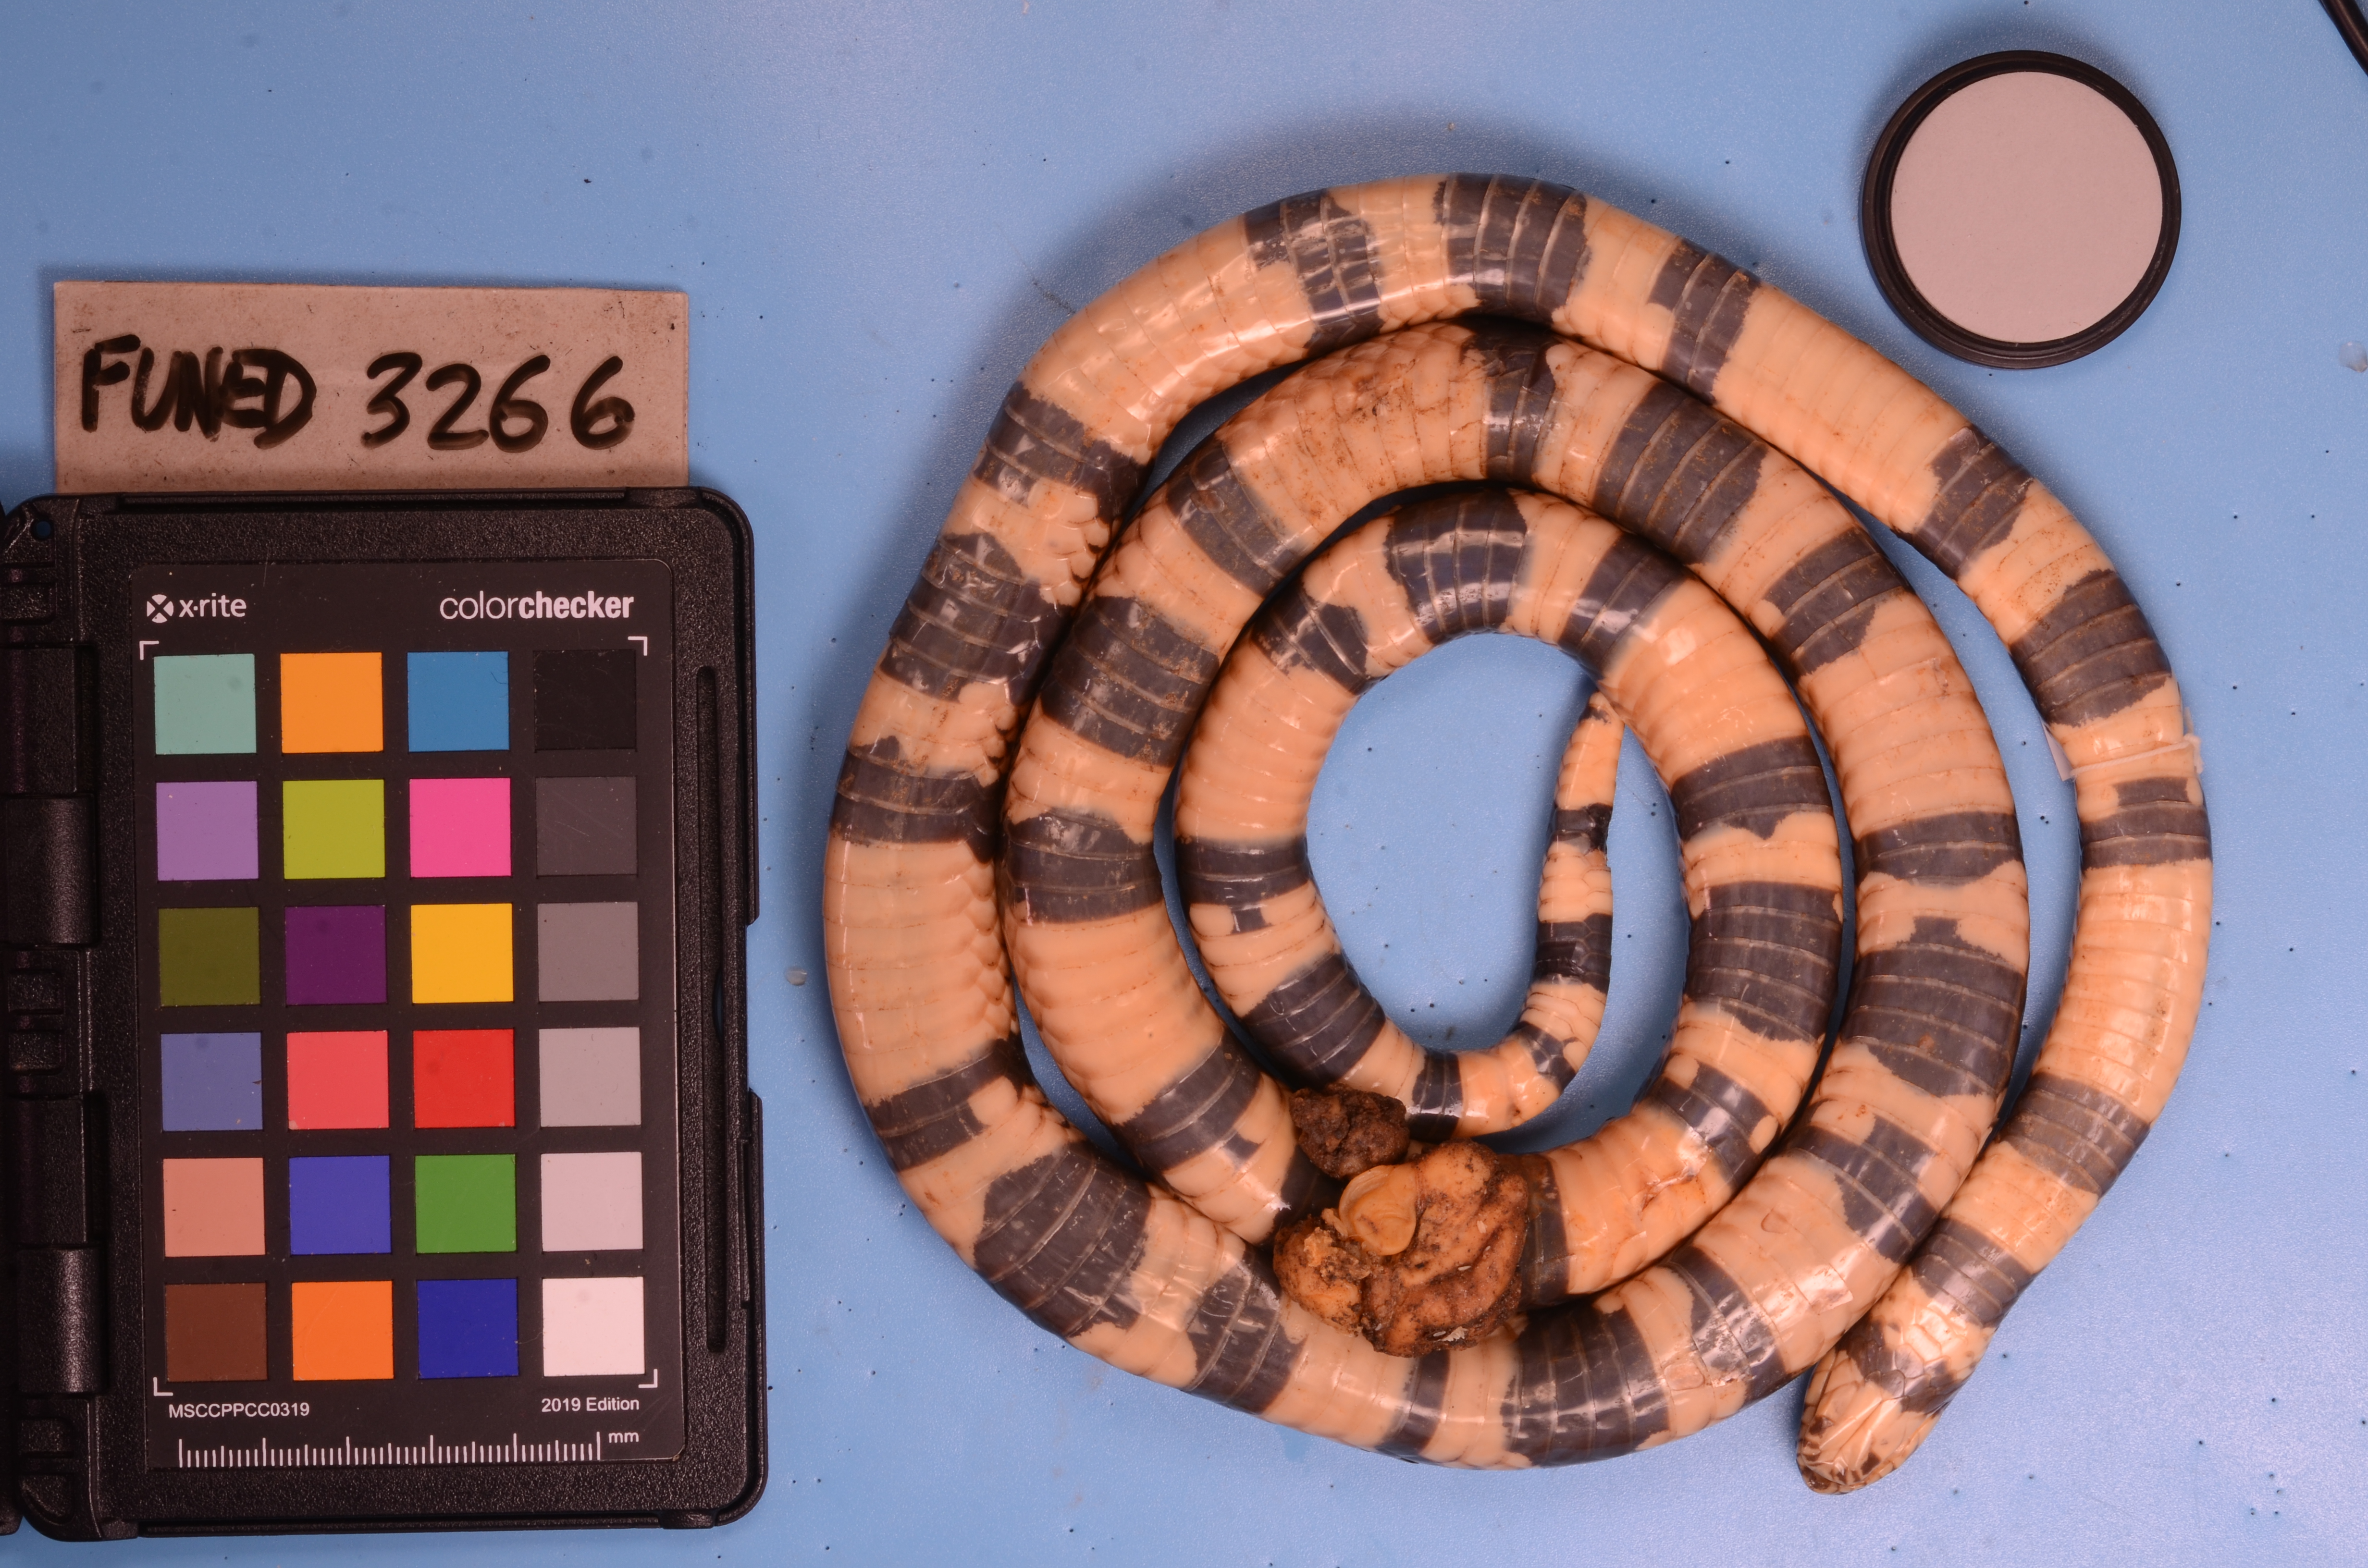
Species: Micrurus frontalis
View: ventral
Mimicry status: model